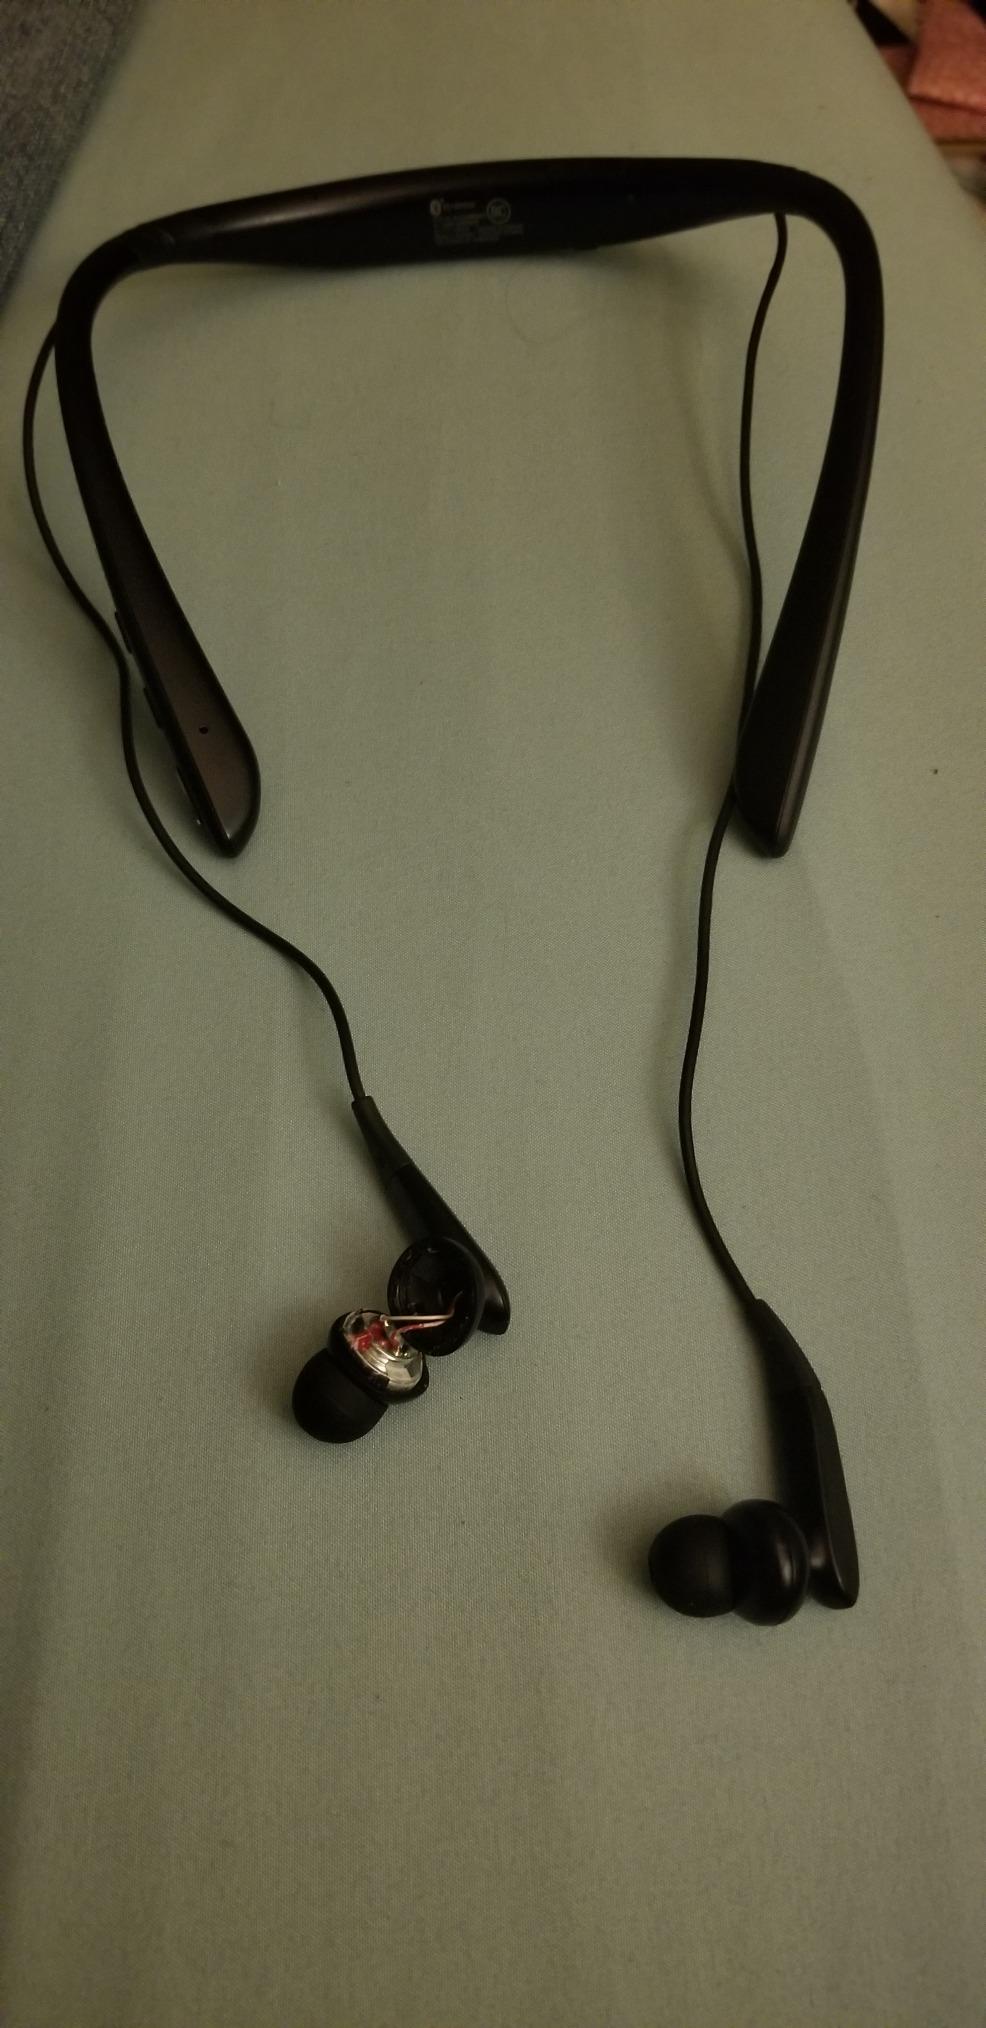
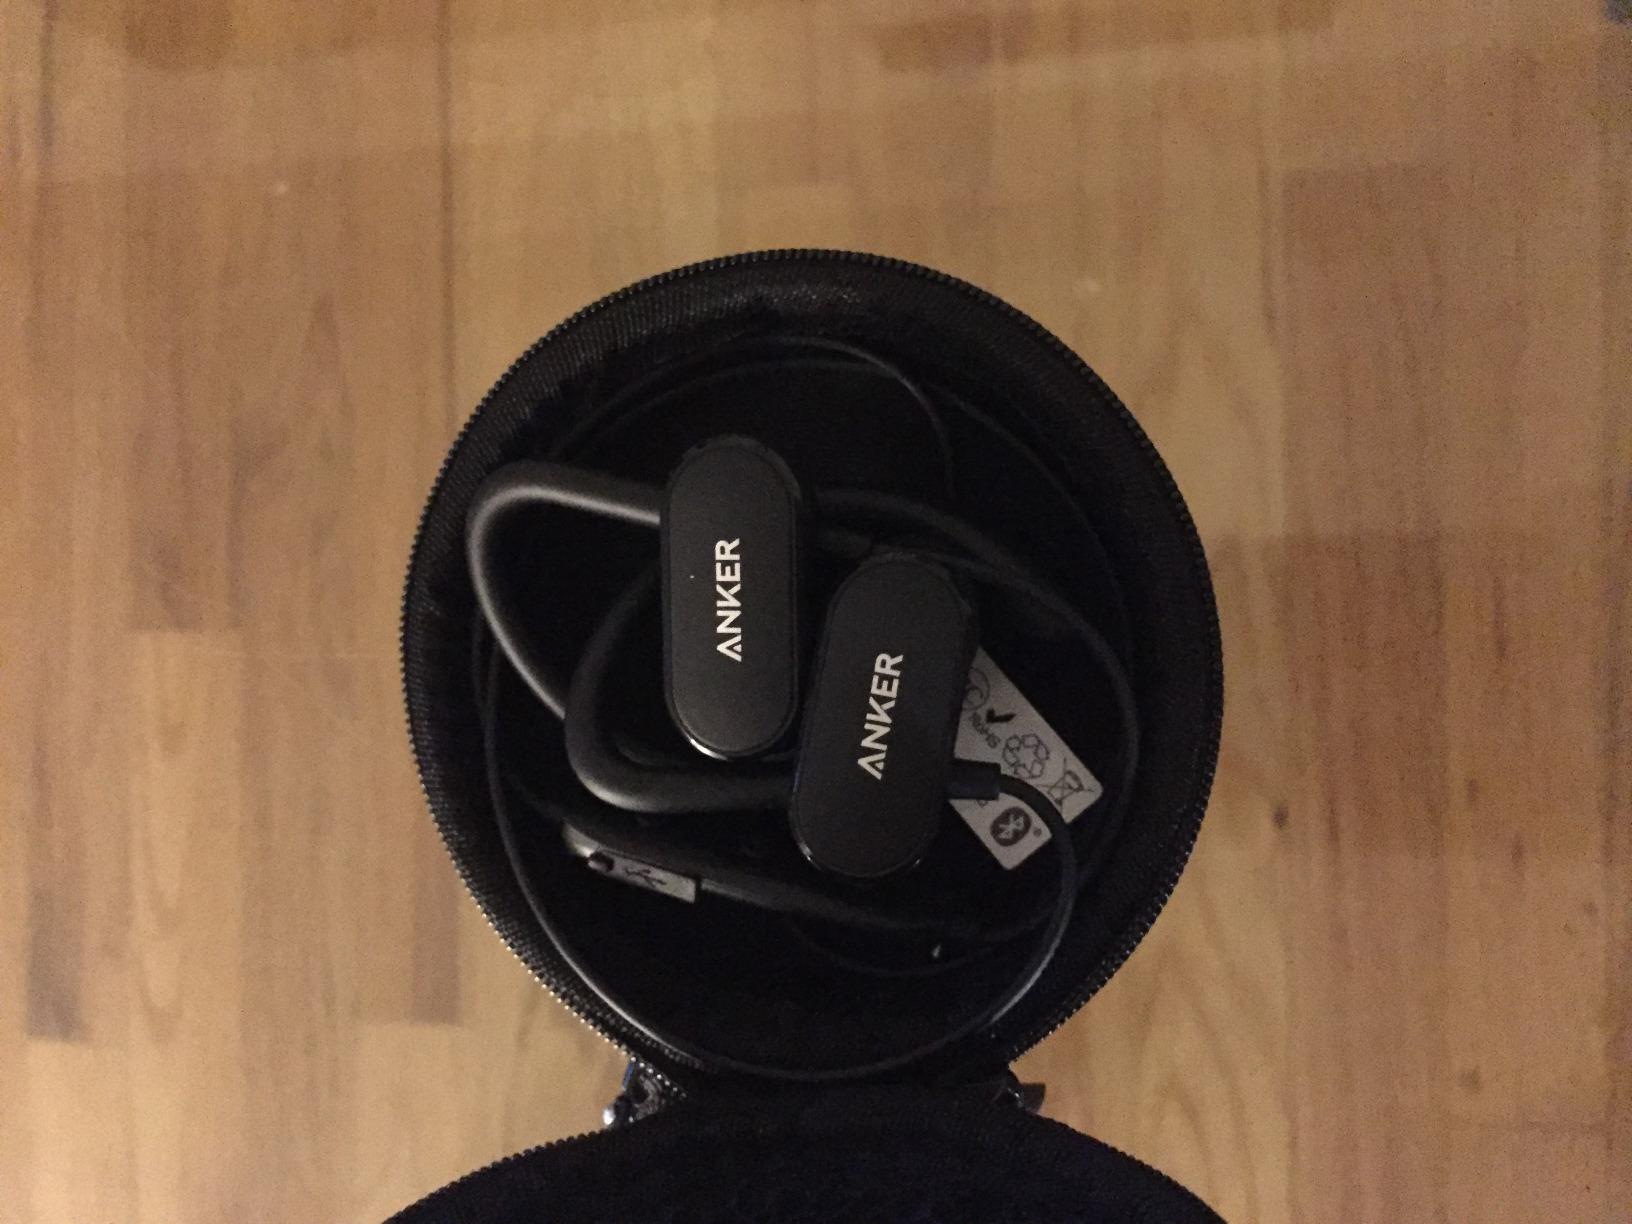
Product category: headphones
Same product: no